Battle of Roosevelt Ridge

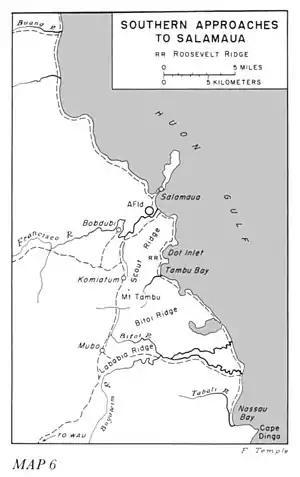
Map of key locations during the fighting around Salamaua. Roosevelt Ridge is marked as "RR".

On 15 July, a company from the 2nd Battalion of the 162nd Infantry Regiment landed on Lababia Island. Three days later the main US drive on Tambu Bay commenced, with two companies striking towards the north via an inland route, while another hand-railed the coast, guided by PIB scouts. The advance was slow and on the coast, the US company was held up around Lake Salu while a platoon from the PIB destroyed one of the Japanese outposts around Boisi on 20 July. The US company was then able to occupy Boisi, but found itself receiving harassing fire from Roosevelt Ridge, which stretched from the sea about to the west. The 2nd Battalion, 162nd was subsequently brought up to Tambu Bay as preparations were made for an attack on Roosevelt Ridge. The Australian divisional commander, Savige, to whom Coane Force was subordinated, suggested an attack from the west, which would allow the US troops to advance downhill; however, Coane determined he would assault from the east. A platoon from the PIB scouted the area, and then this was followed by an attack by two companies: 'K' and 'I'. The Japanese defenders rolled hand grenades down the steep slope and fired mortars down on the attacking Americans. Upon cresting the hill small arms fire engaged them from several concealed positions. With this the assault was turned back. A second attempt was made later that day, but again it was defeated and two days later the two US companies withdrew from the ridge. Afterwards, 'I' Company secured the western end of the ridge around Scout Ridge, which lay opposite Roosevelt Ridge, separated by a deep ravine.